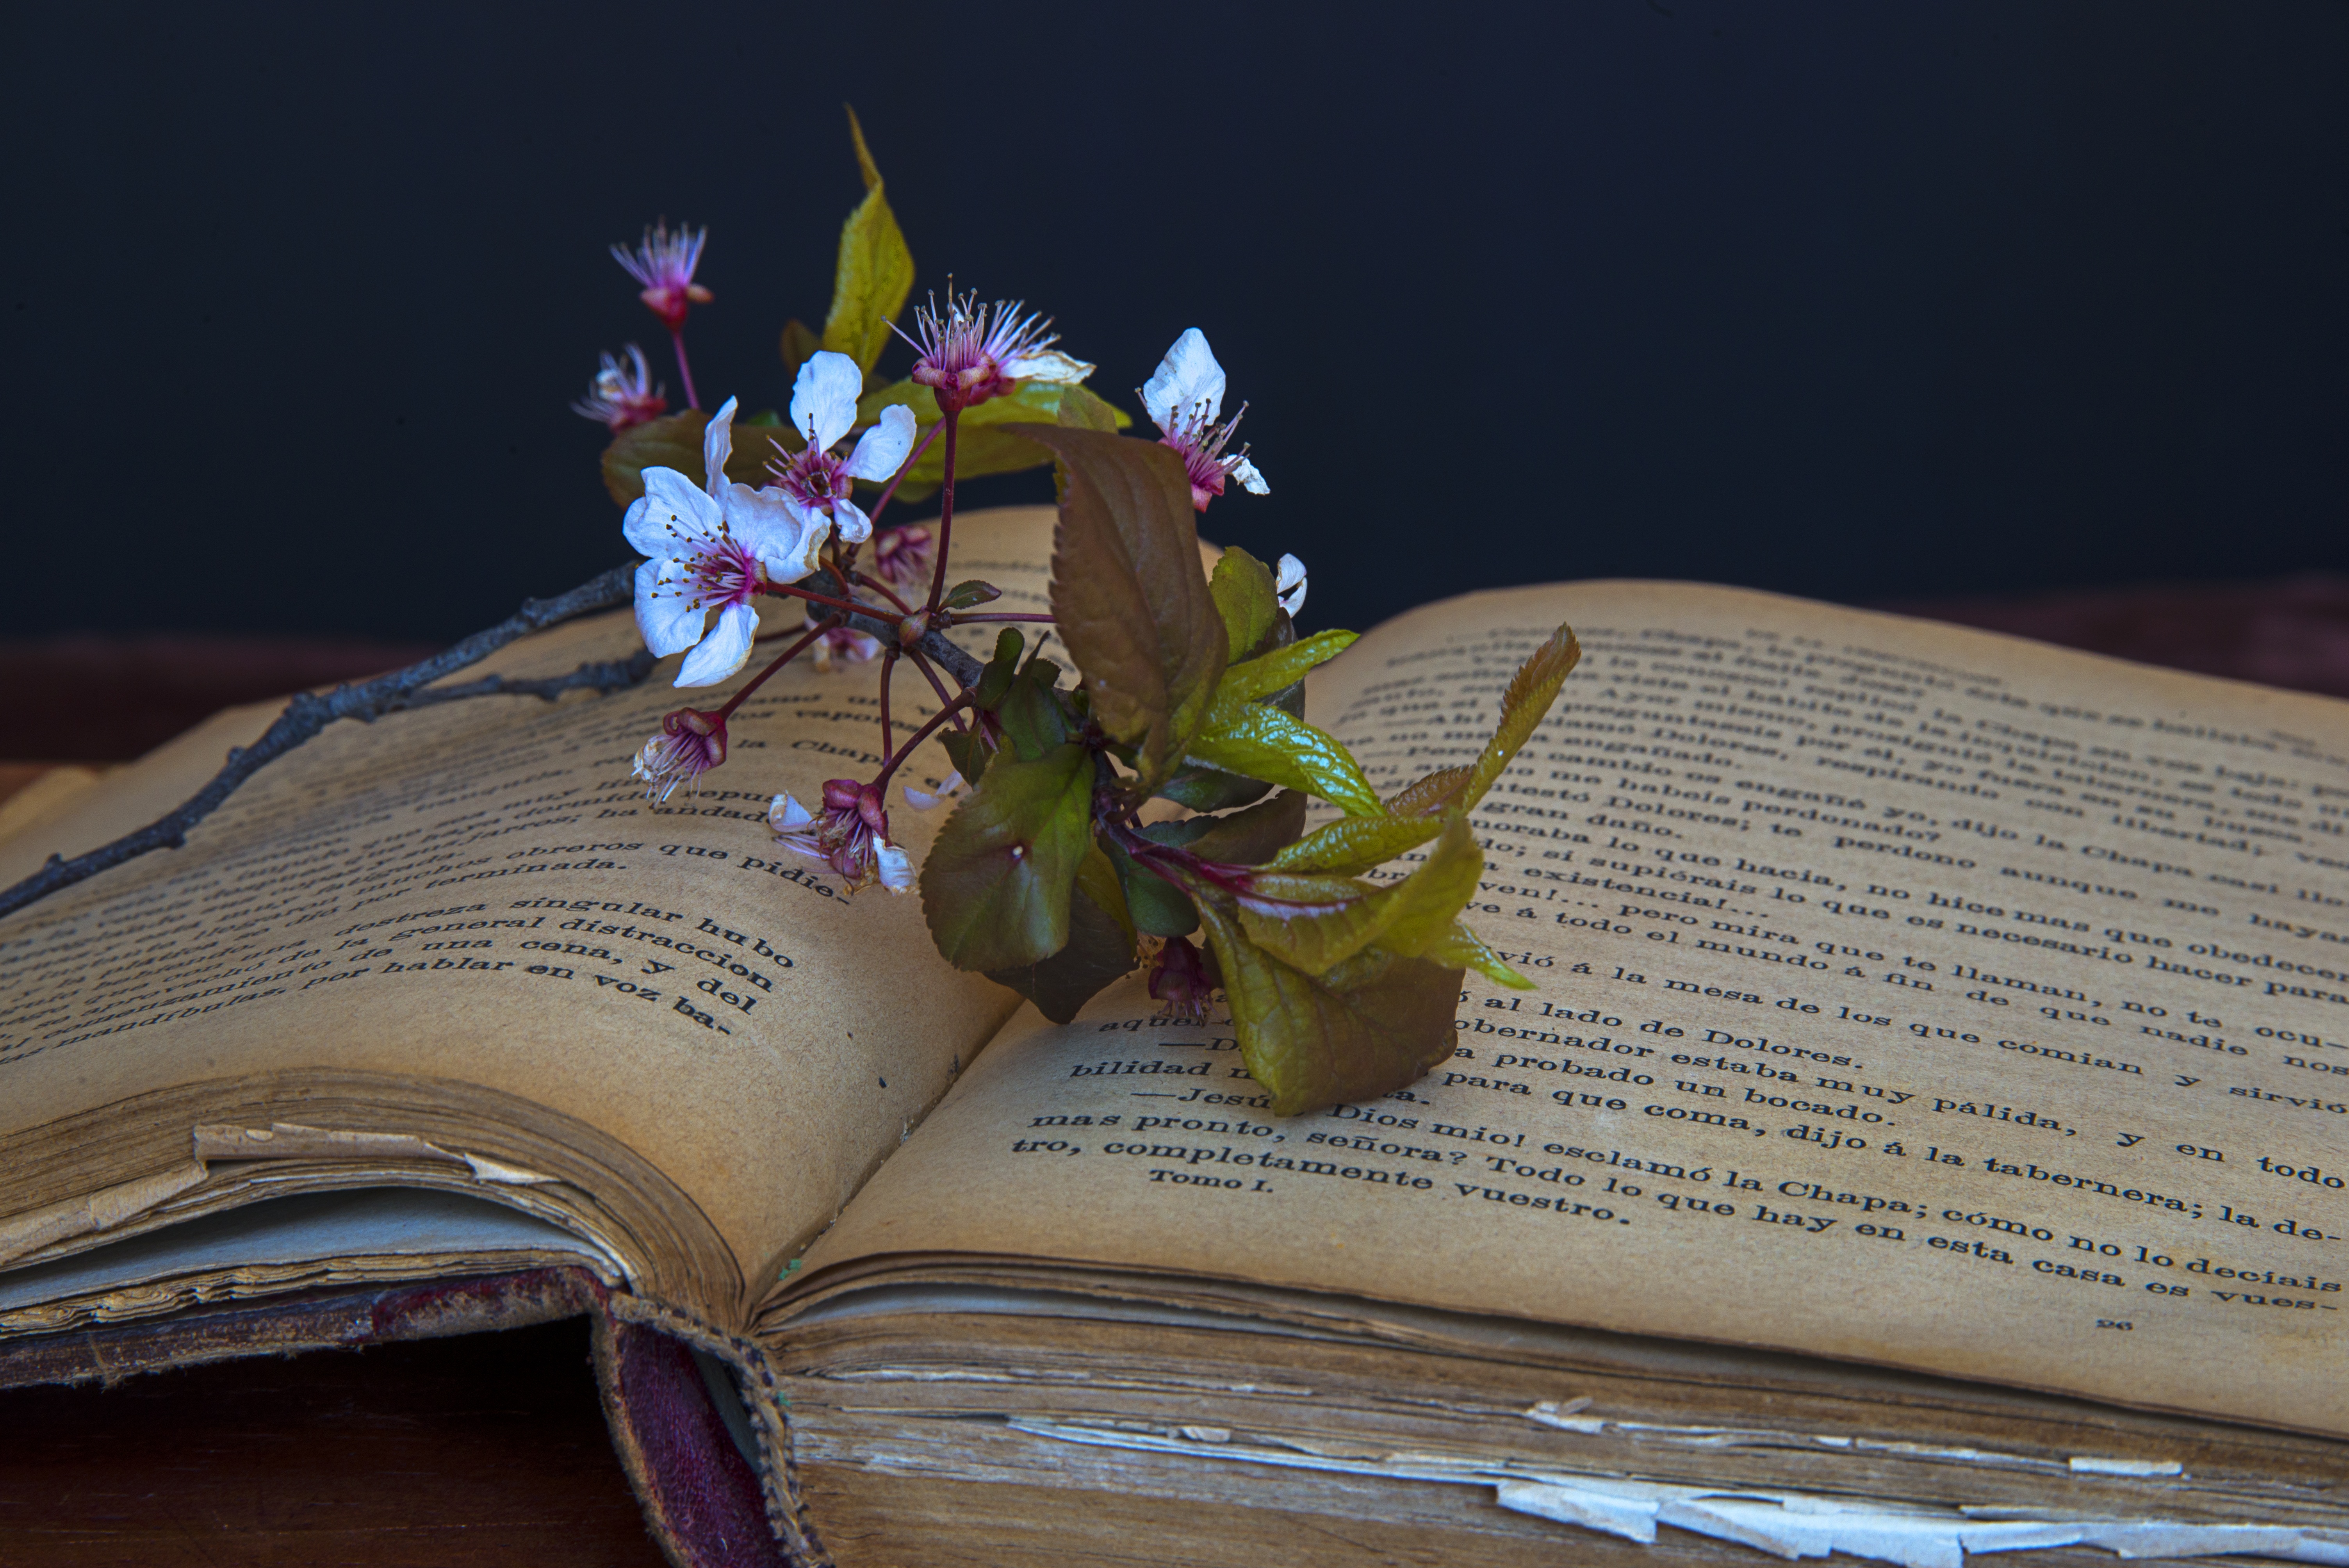
book, read, flower, old, reading, color, flowers, art, books, culture, school, old books, i am a student